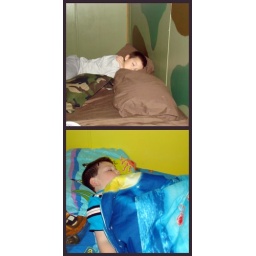
Bedtime!!! in warm, cozy beds and a quiet house ;)